Watford Junction railway station

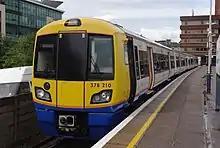
The terminus of the Lioness line at Watford Junction

London Overground services at Watford Junction are operated using EMUs.